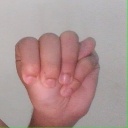
अक्षर: म